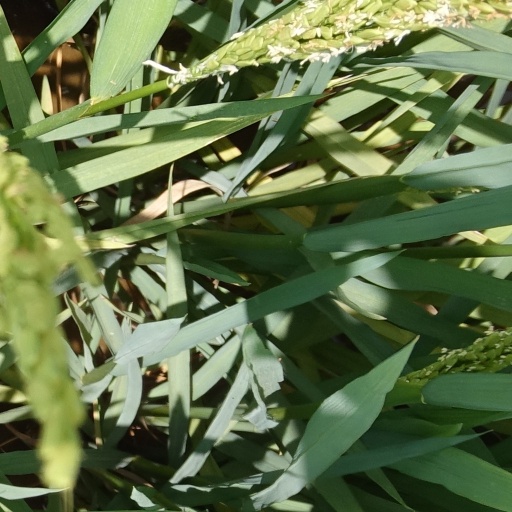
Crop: rice